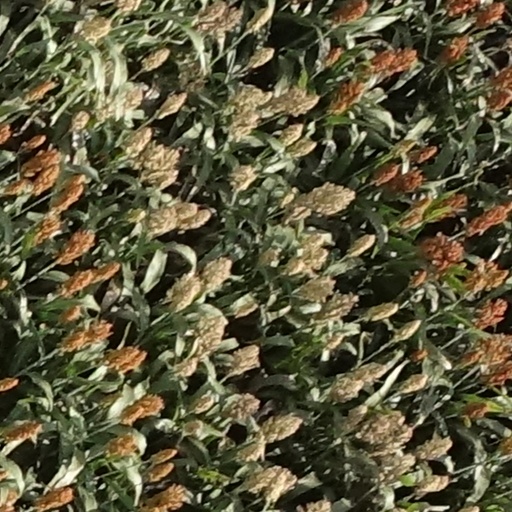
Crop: sorghum